Liechtenstein in World War II

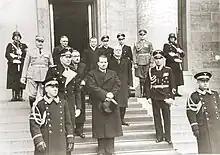
Franz Joseph II (centre) outside the Reich Chancellery in Berlin on 2 March 1939.

Like most other countries at the time, Liechtenstein was subject to a rise in unemployment, decline in agriculture and collapse in industry as a result of the Great Depression starting from 1929. Throughout the 1930s the country was dominated by the Progressive Citizens' Party, including prime minister Josef Hoop, who had been in office since 1928. Starting from 1933, Liechtenstein was faced with external and internal challenges from Nazi elements, notably the Rotter kidnapping and 1937 Liechtenstein spy affair. It also saw the rise of authoritarian elements within the country, primarily the Liechtenstein Homeland Service, which moved towards that of Nazism shortly after its founding in 1933 and then merged with the Christian-Social People's Party in 1936 to form the Patriotic Union. On 30 March 1938, in the wake of the Anschluss of Austria and under the initiative of Franz Joseph II, the Progressive Citizens' Party and opposition Patriotic Union formed a coalition government. In the subsequent 1939 Liechtenstein general election the two parties assigned a roughly equal amount of seats in the Landtag.